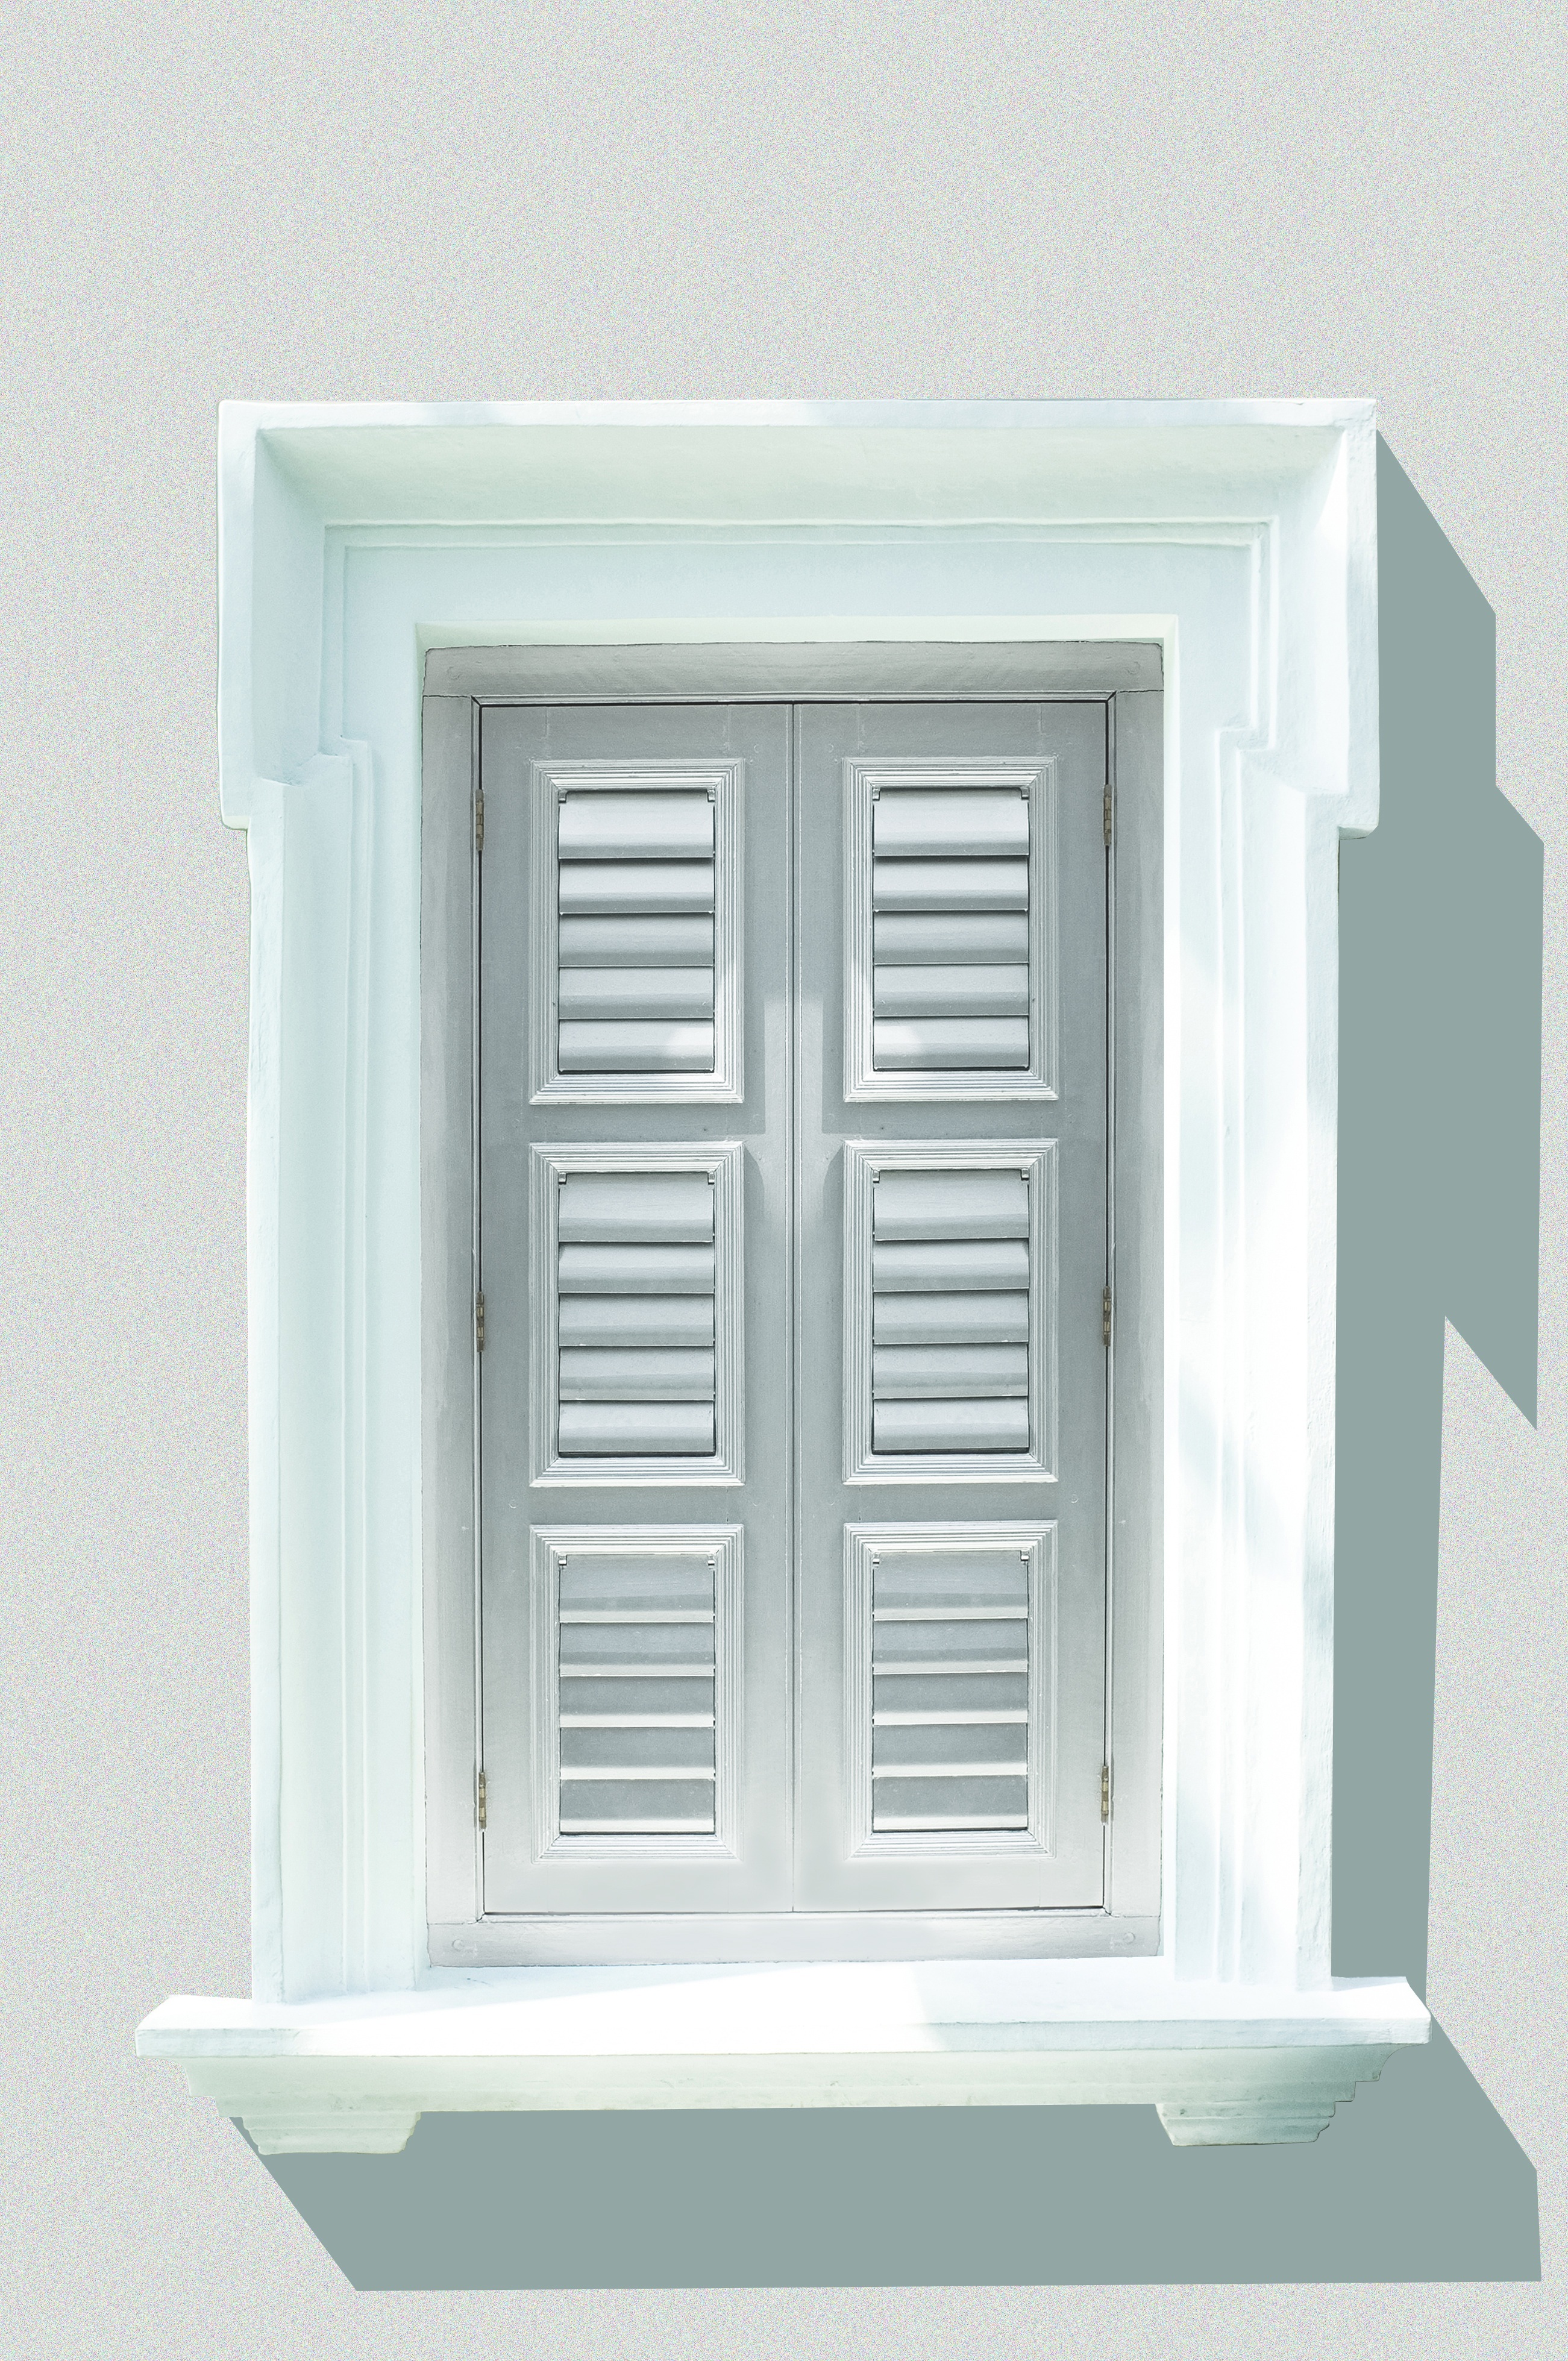
outdoor, architecture, wood, white, window, building, frame, exterior, furniture, door, interior design, shutters, wooden, blinds, closed, house exterior, house window, window covering, sash window, bathroom cabinet